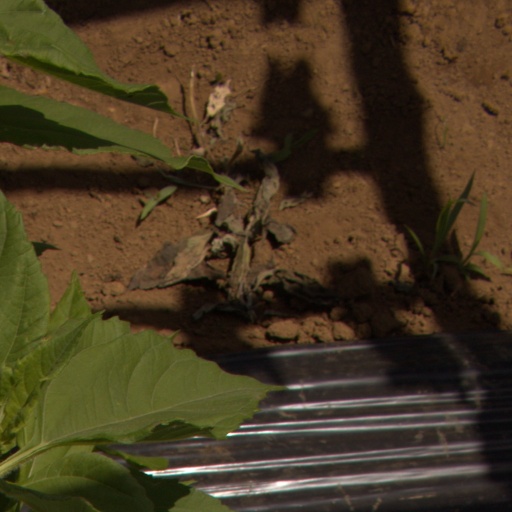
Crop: Jerusalem artichoke